RT-64

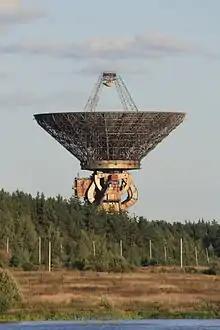
64-m aerial TNA-1500 (RT-64 radio telescope) in Kalyazin.

RT-64 are two radio telescopes in Russia with antenna diameter which are among the largest radio telescopes in the world.